Tikal

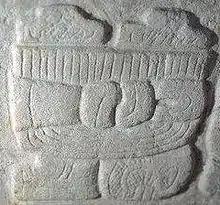
Emblem glyph for Tikal (Mutal)

The name Tikal may be derived from "ti ak'al" in the Yucatec Maya language; it is said to be a relatively modern name meaning "at the waterhole". The name was apparently applied to one of the site's ancient reservoirs by hunters and travelers in the region. It has alternatively been interpreted as meaning "the place of the voices" in the Itza Maya language. Tikal, however, is not the ancient name for the site but rather the name adopted shortly after its discovery in the 1840s. Hieroglyphic inscriptions at the ruins refer to the ancient city as "Yax Mutal" or "Yax Mutul", meaning "First Mutal". Tikal may have come to have been called this because Dos Pilas also came to use the same emblem glyph; the rulers of the city presumably wanted to distinguish themselves as the first city to bear the name.